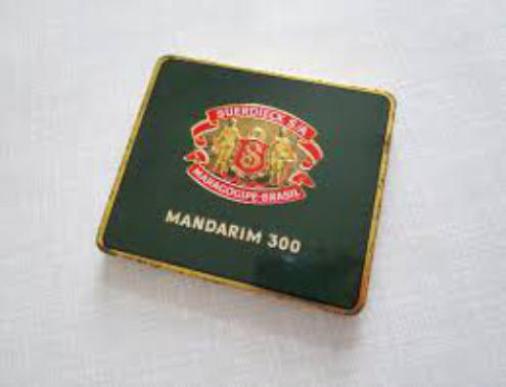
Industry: Food